The Porter from Maxim's (1927 film)

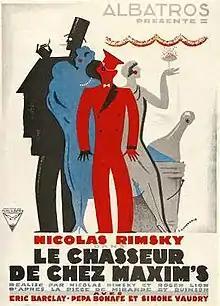

The Porter from Maxim's (French: Le chasseur de chez Maxim's) is a 1927 French silent comedy film directed by Roger Lion and Nicolas Rimsky and starring Rimsky, Pépa Bonafé, and Simone Vaudry. It is based on the 1923 play of the same title, which has been made into films several times.